Sibylla's

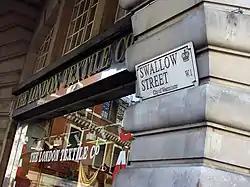
Part of the archway marking the southern end of Swallow Street (on Piccadilly). The site at number 9 had been home to nightclubs for over 50 years before Sibylla's.

In their plan for the club, Kevin Macdonald, Terry Howard and Bruce Higham conceived of a meeting place for the elite of Swinging London. Higham said the clientele they envisaged "[have] a kind of self-confidence, an awareness, which they transpose to their environment". As a great-nephew of newspaper proprietor Lord Northcliffe, MacDonald was from an aristocratic family, yet his interest was in establishing an elite that was not governed along lines of social class.